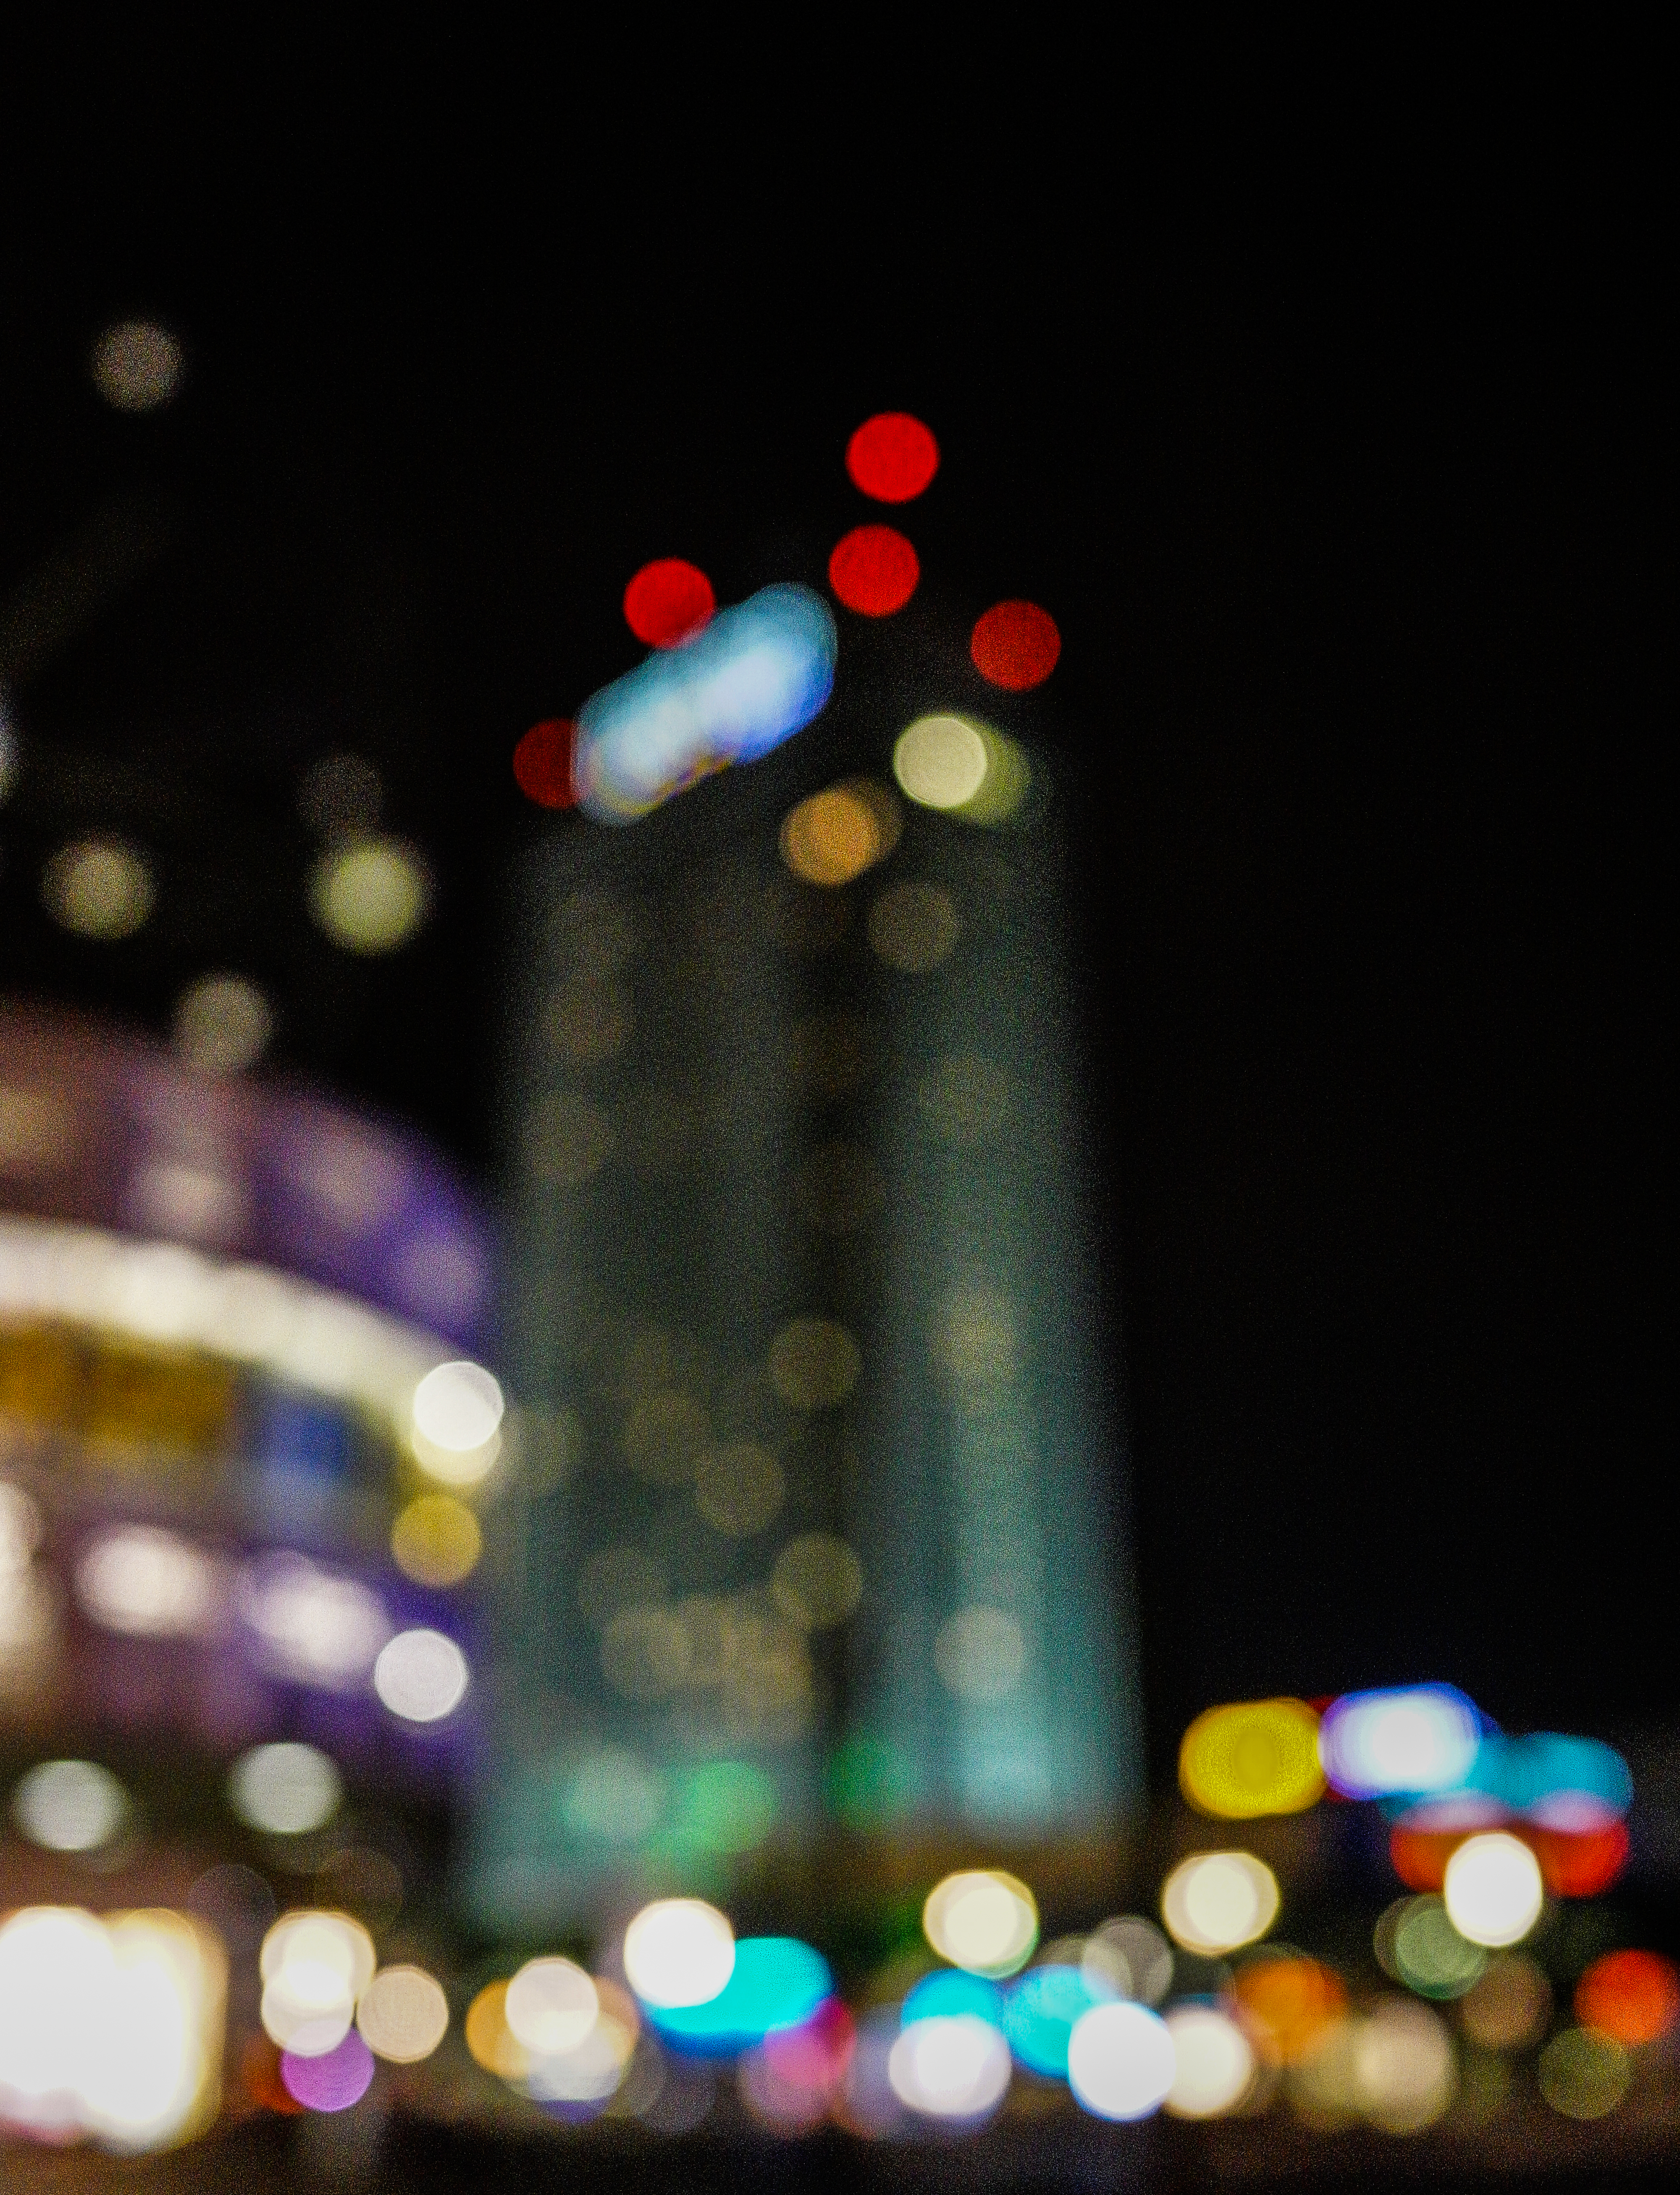
landscape, light, bokeh, night, glass, urban, green, reflection, red, color, darkness, blue, christmas, lighting, circle, futuristic, christmas decoration, future, germany, deutschland, berlin, shape, sustainable, zukunft, sustainability, nachhaltigkeit, resilience, macro photography, aleanderplatz, resillienz, christmas lights